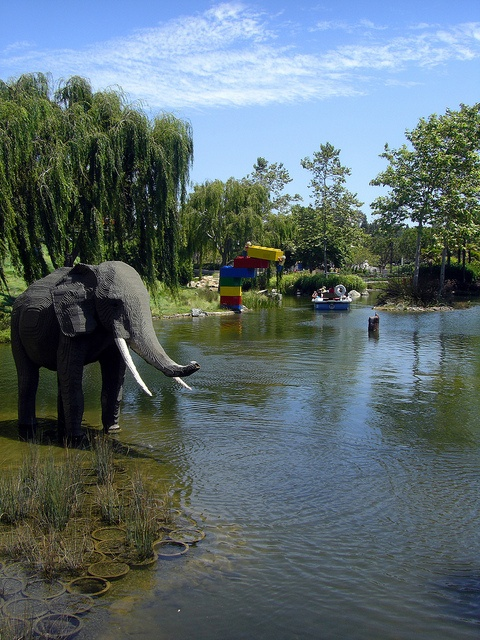
a fake elephant is sitting along the pond
A elephant that is standing near the water.
An elephant standing on a patch of swampy ground.
a fake elephant is standing near some water
An elephant standing in the water near trees.